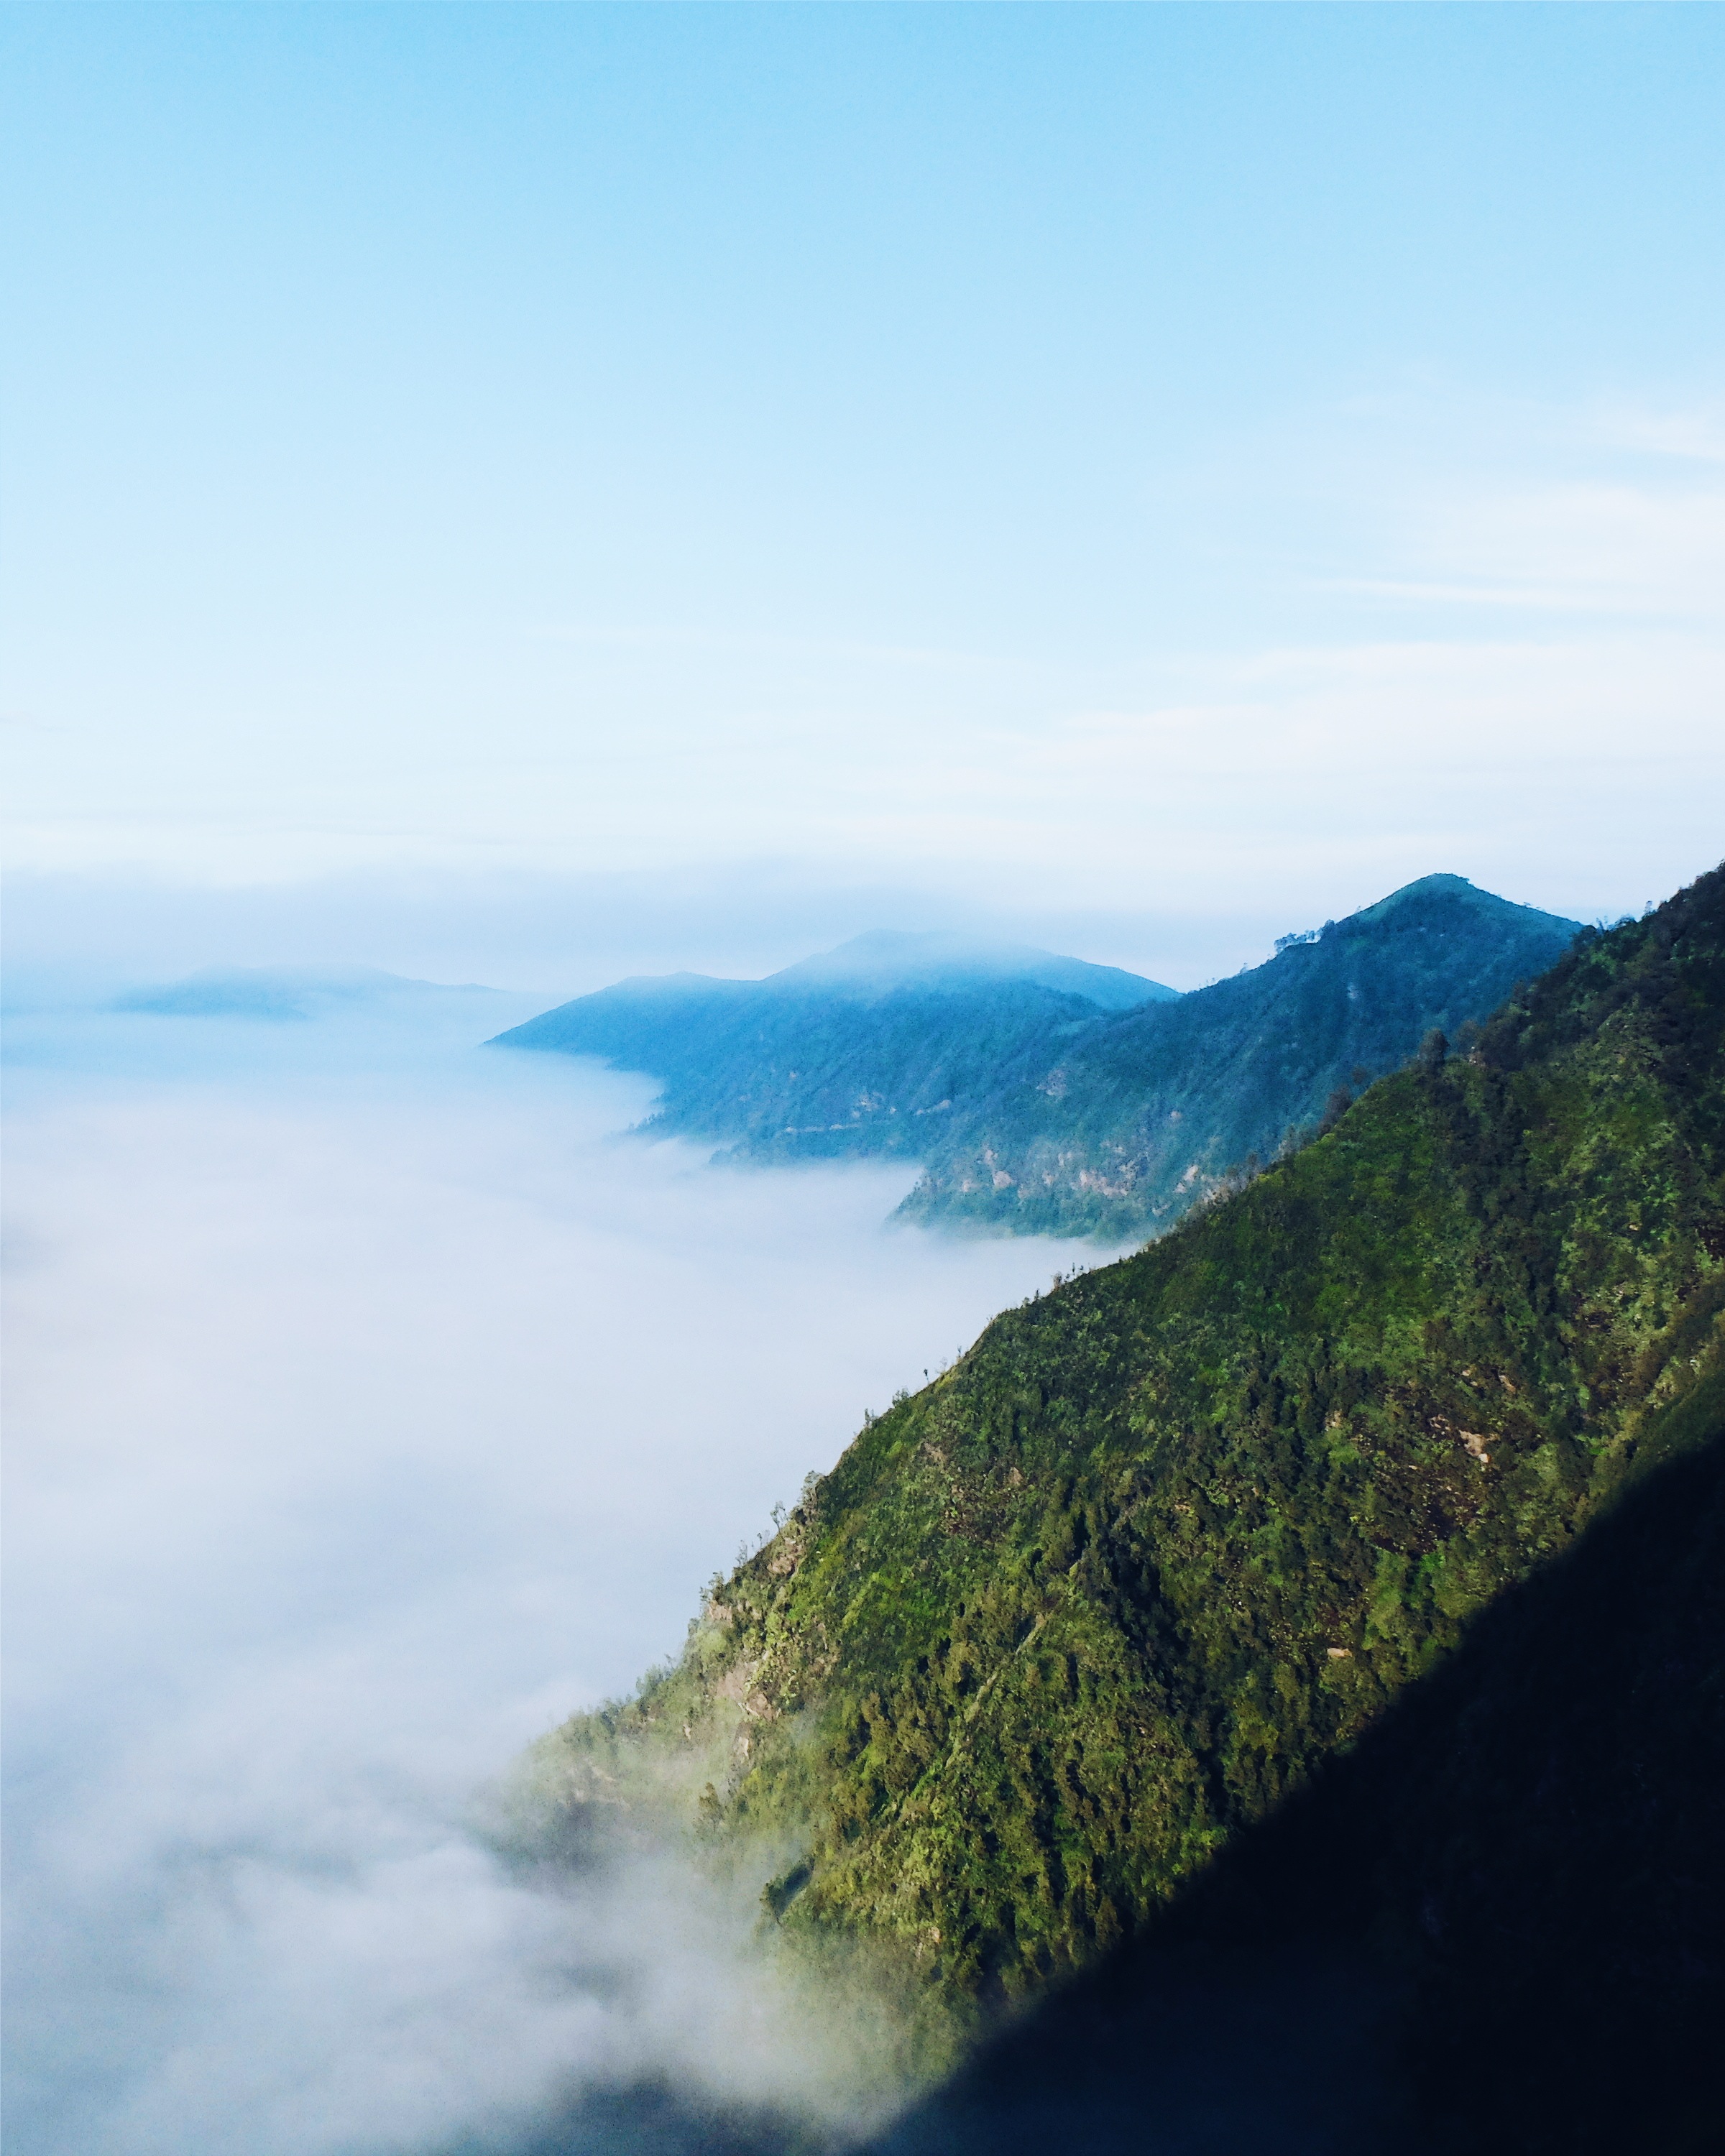
landscape, sea, coast, water, nature, ocean, horizon, mountain, cloud, sky, fog, morning, hill, lake, view, mountain range, panorama, range, cliff, reflection, scenery, bay, hillside, alpine, fjord, steep, reservoir, terrain, body of water, above, outdoors, clouds, loch, cape, landform, geographical feature, atmospheric phenomenon, mountainous landforms